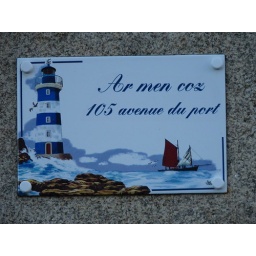
Adresse sur montant de porte, Bretagne,an address plate on a door frame, Brittany in France